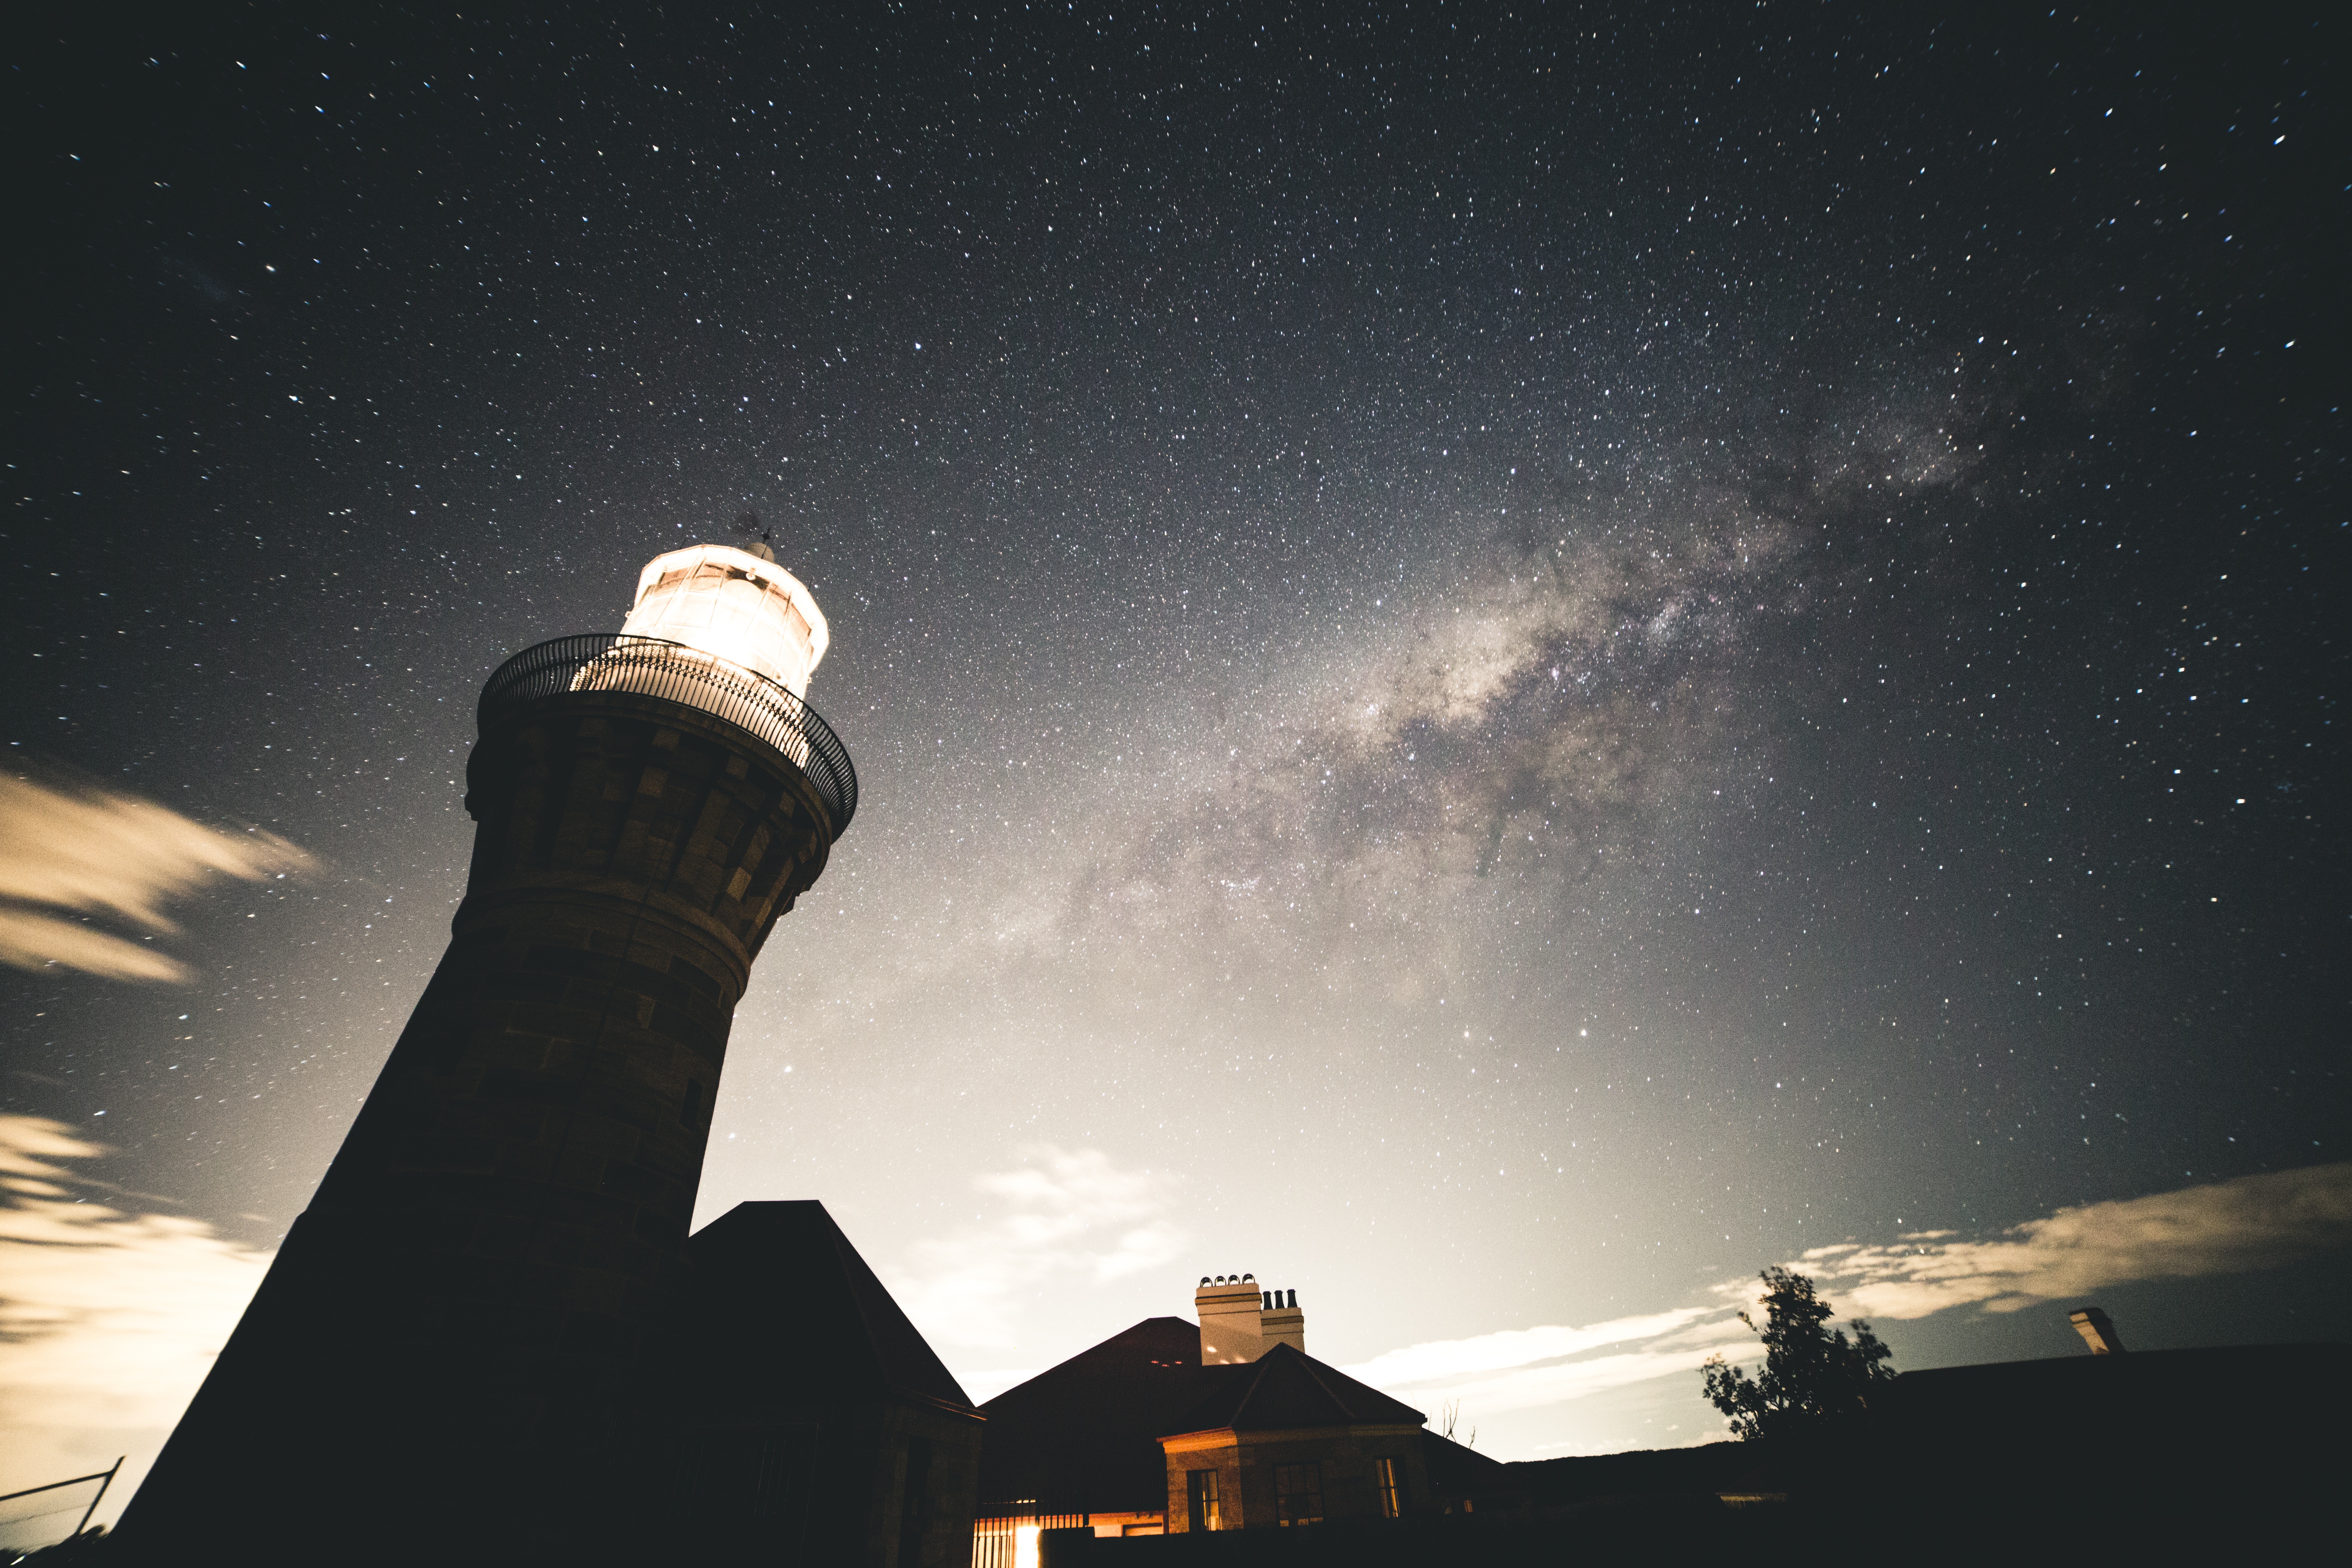
light, cloud, lighthouse, sky, night, star, atmosphere, space, darkness, galaxy, outer space, astronomy, astronomical object, atmosphere of earth